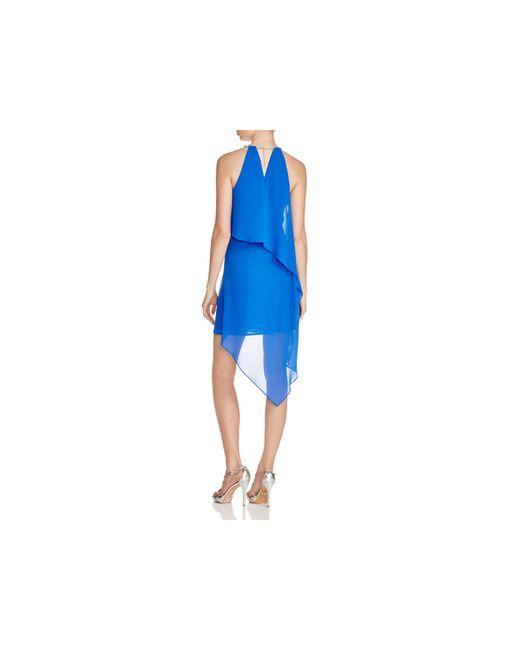
Einfarbiges baumwollblaues Kleid für Damen